Sky position (RA, Dec in degrees): 120.987, 25.34
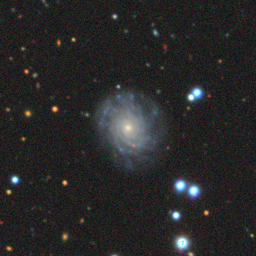
Galaxy morphology: Unbarred Tight Spiral Galaxies